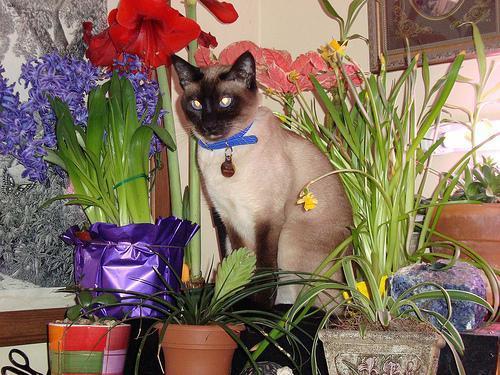
Siamese